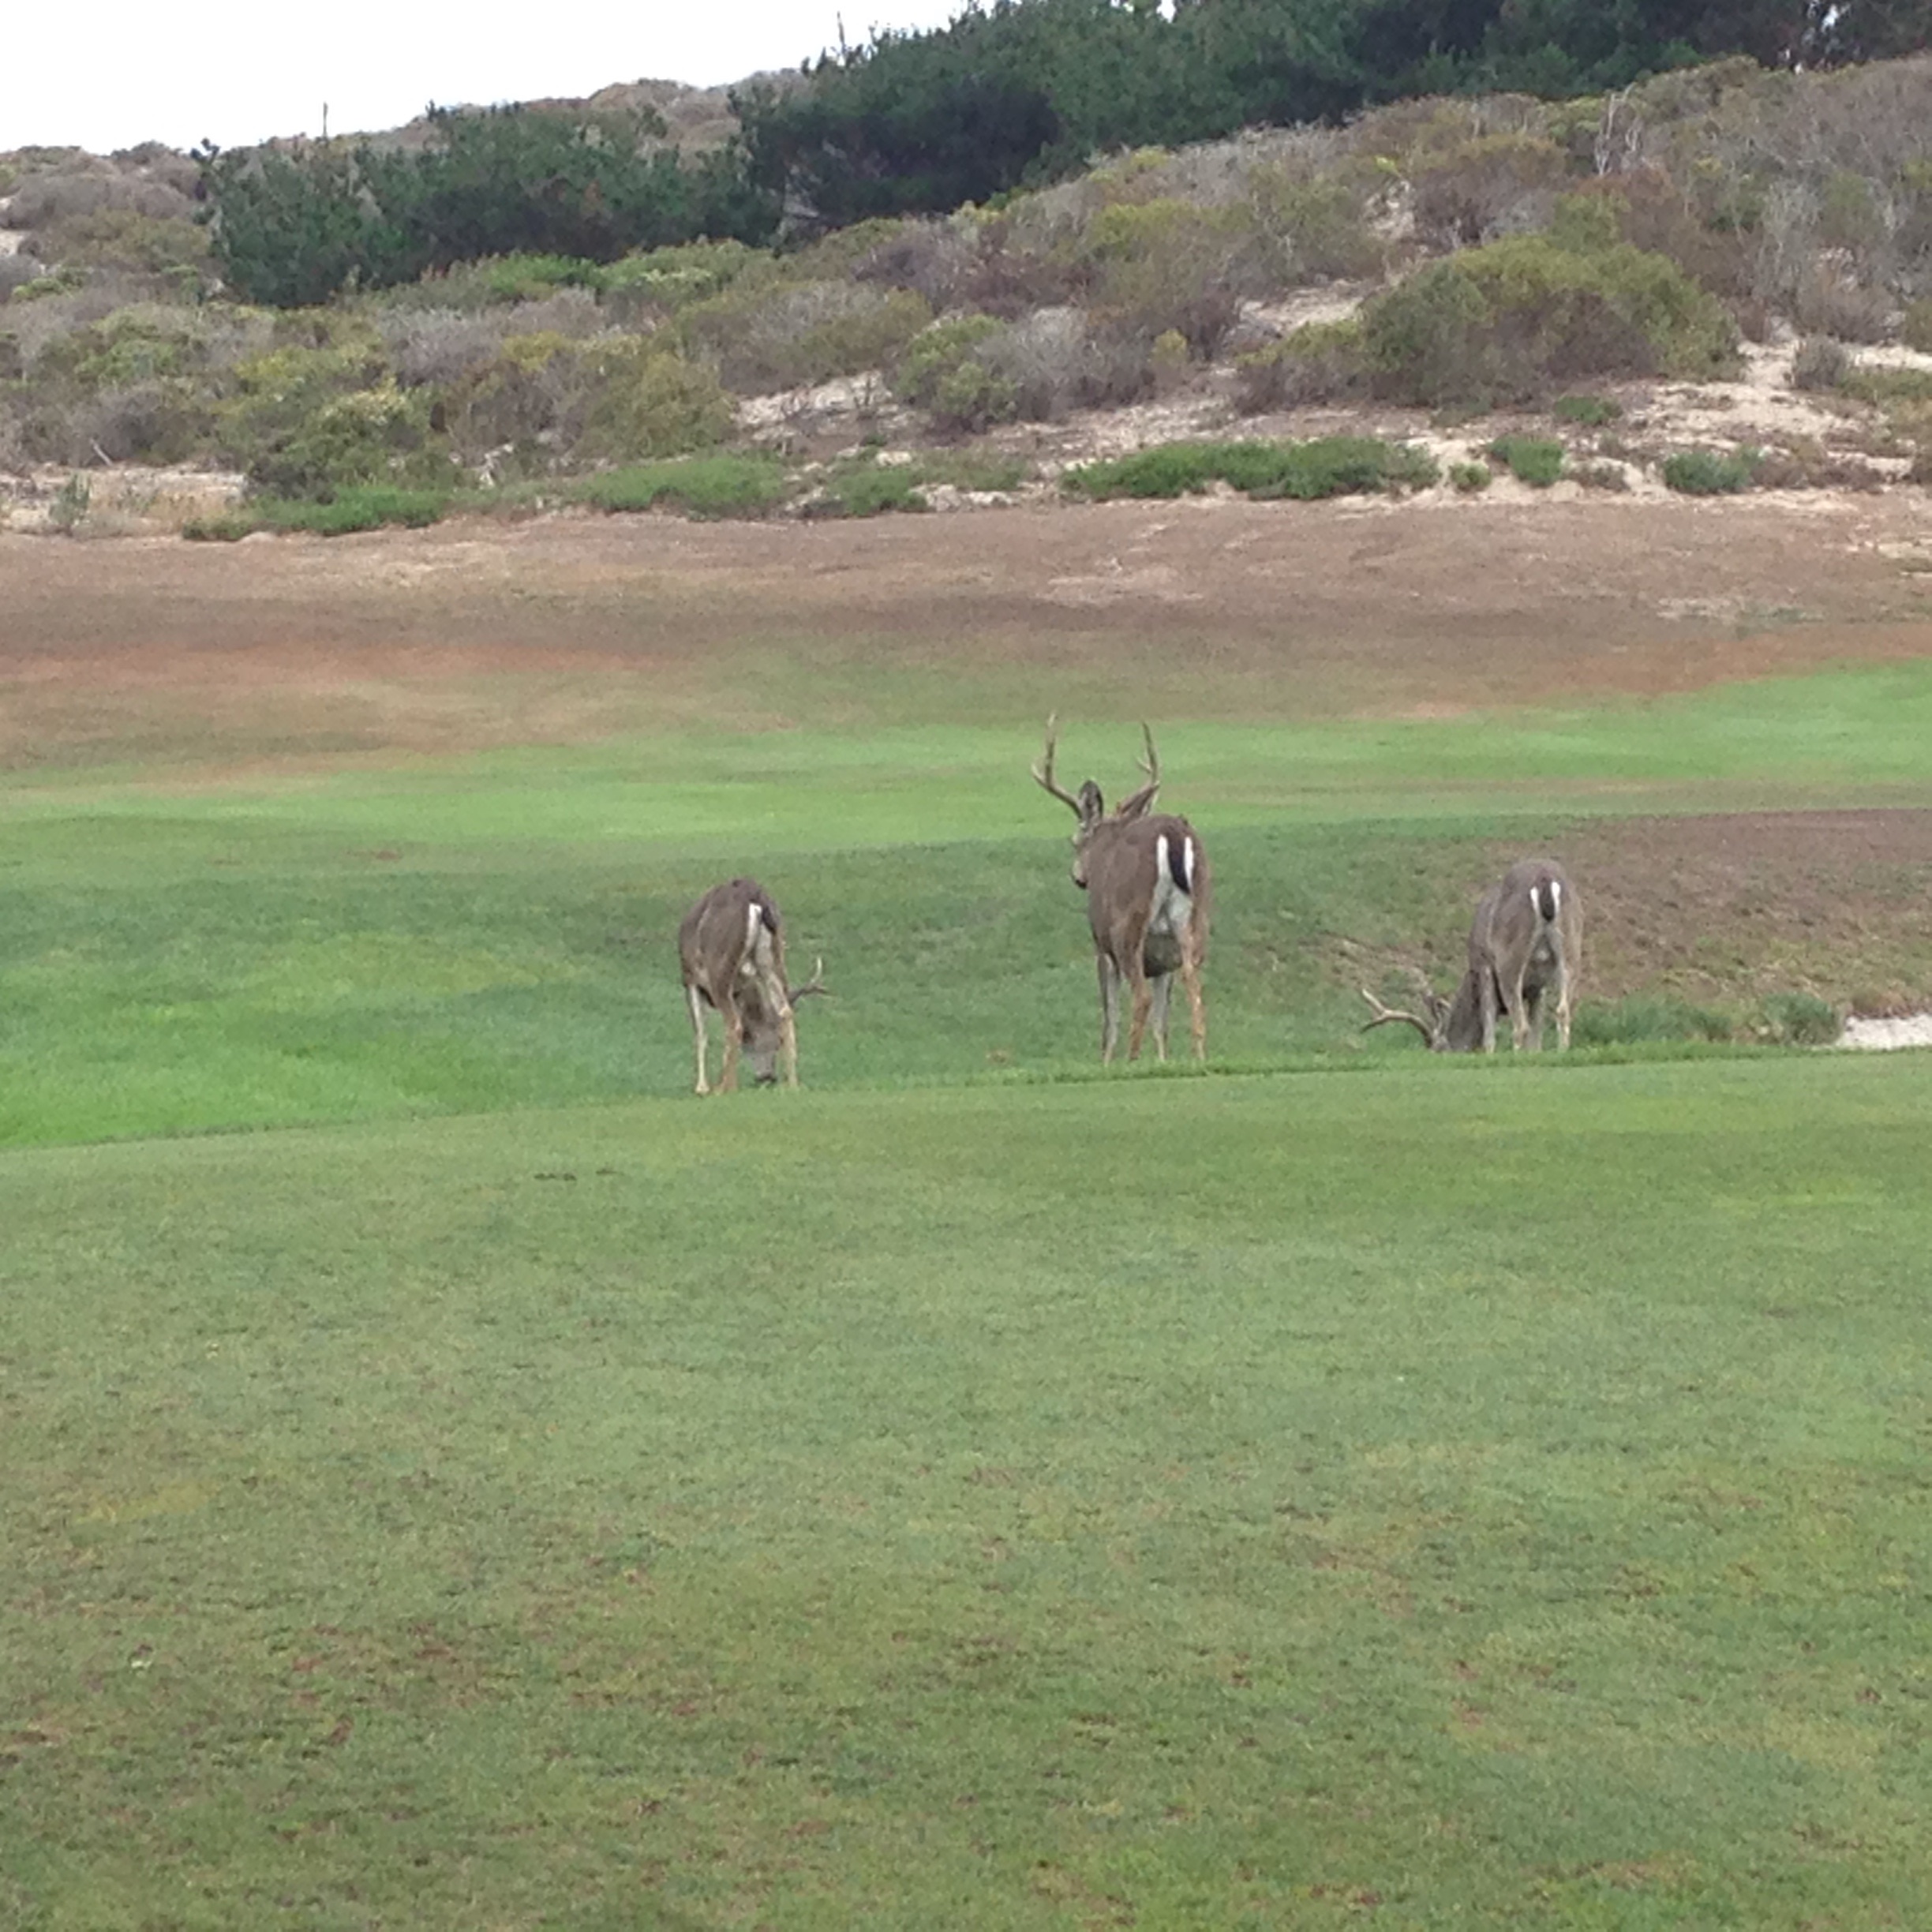
grass, meadow, prairie, adventure, wildlife, herd, pasture, grazing, fauna, savanna, plain, grassland, safari, ecosystem, steppe, rural area